Question: What is the man touching?
Tambaya: Me mutumin yake taɓawa?
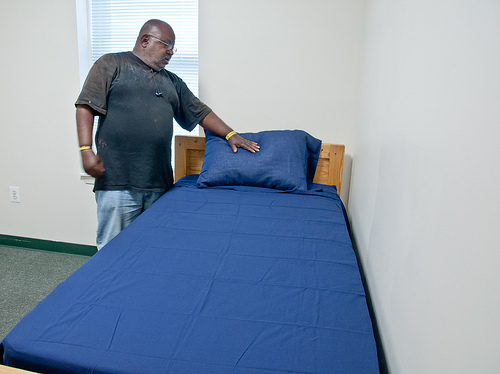
Answer: A pillow.
Amsa: Filo.